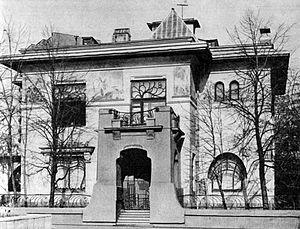
L'architecture Art nouveau en Russie, appelée aussi Modern ou Architecture moderne en langue russe, est un mouvement artistique, qui a suivi, en Russie, la tendance apparue en Belgique et en France entre 1893 et 1895, dans les réalisations des architectes Victor Horta et Henry van de Velde. Le mouvement belgo-français s'est étendu en Europe et aux États-Unis où il pénétra tous les arts de l'espace. Il porte des noms différents dans les différents pays : Modern style en Grande-Bretagne, Jugendstil en Allemagne, Style Liberty en Italie, Tiffany aux États-Unis, Art nouveau en France et en Belgique, et Modern en Russie.